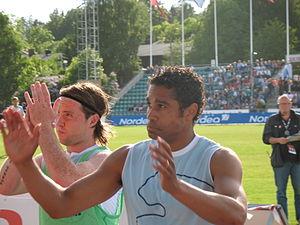
Daniel Paul Gustav Nannskog est un joueur de football, international suédois qui évoluait au poste d'attaquant.